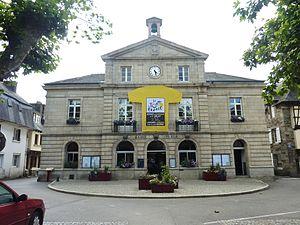
Carhaix-Plouguer
Carhaix-Plouguer /kaʁɛ plugɛʁ/, communément appelée Carhaix, est une commune française du département du Finistère, en région Bretagne. Elle est le chef-lieu du Poher.